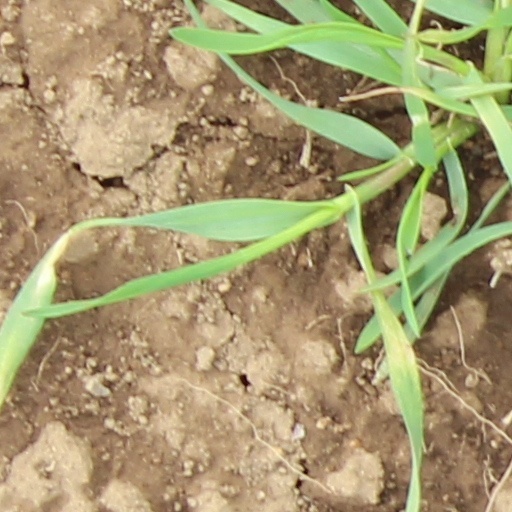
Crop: wheat